For All Mankind (film)

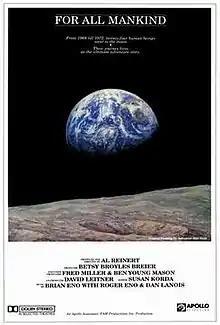
Film poster

" For All Mankind " is a 1989 documentary film made of original footage from NASA's Apollo program, which successfully prepared and landed the first humans on the Moon from 1968 to 1972. It was directed by Al Reinert, with music by Brian Eno. The film, consisting of footage from Apollo 7 through Apollo 17, was assembled to depict what seems like a single trip to the Moon, highlighting the beauty and otherworldliness of the images by only using audio from the interviews Reinert conducted with Apollo crew members.